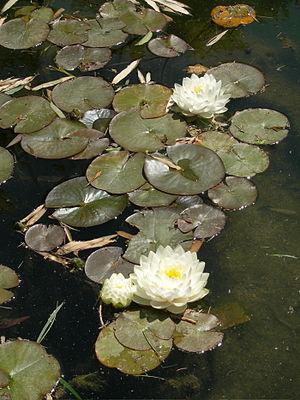
Nénuphars à la bambouseraie de Prafrance.
La bambouseraie en Cévennes est un jardin exotique situé à Générargues dans le Gard.
Les plantes aquatiques, ou hydrophytes sont des hygrophytes dont la totalité du cycle biologique se réalise dans l'eau ou à sa surface et ne supportent pas l'exondation. Ce sont des algues, des bryophytes et des végétaux vasculaires, ptéridophytes et spermatophytes qui ne produisent généralement pas de vraies racines car pouvant prélever les nutriments dont ils ont besoin directement dans l'eau. Certaines espèces produisent des rhizomes qui constituent une réserve d'énergie pour la saison suivante.